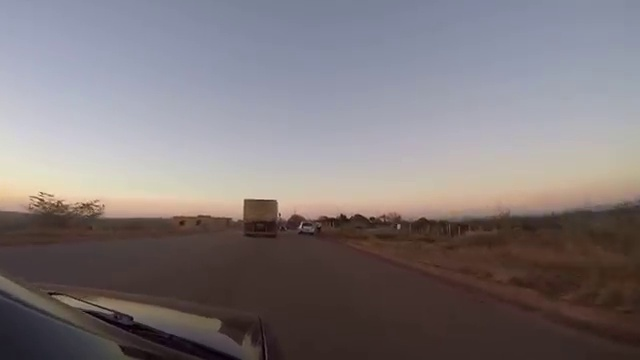
Fire: no
Smoke: no